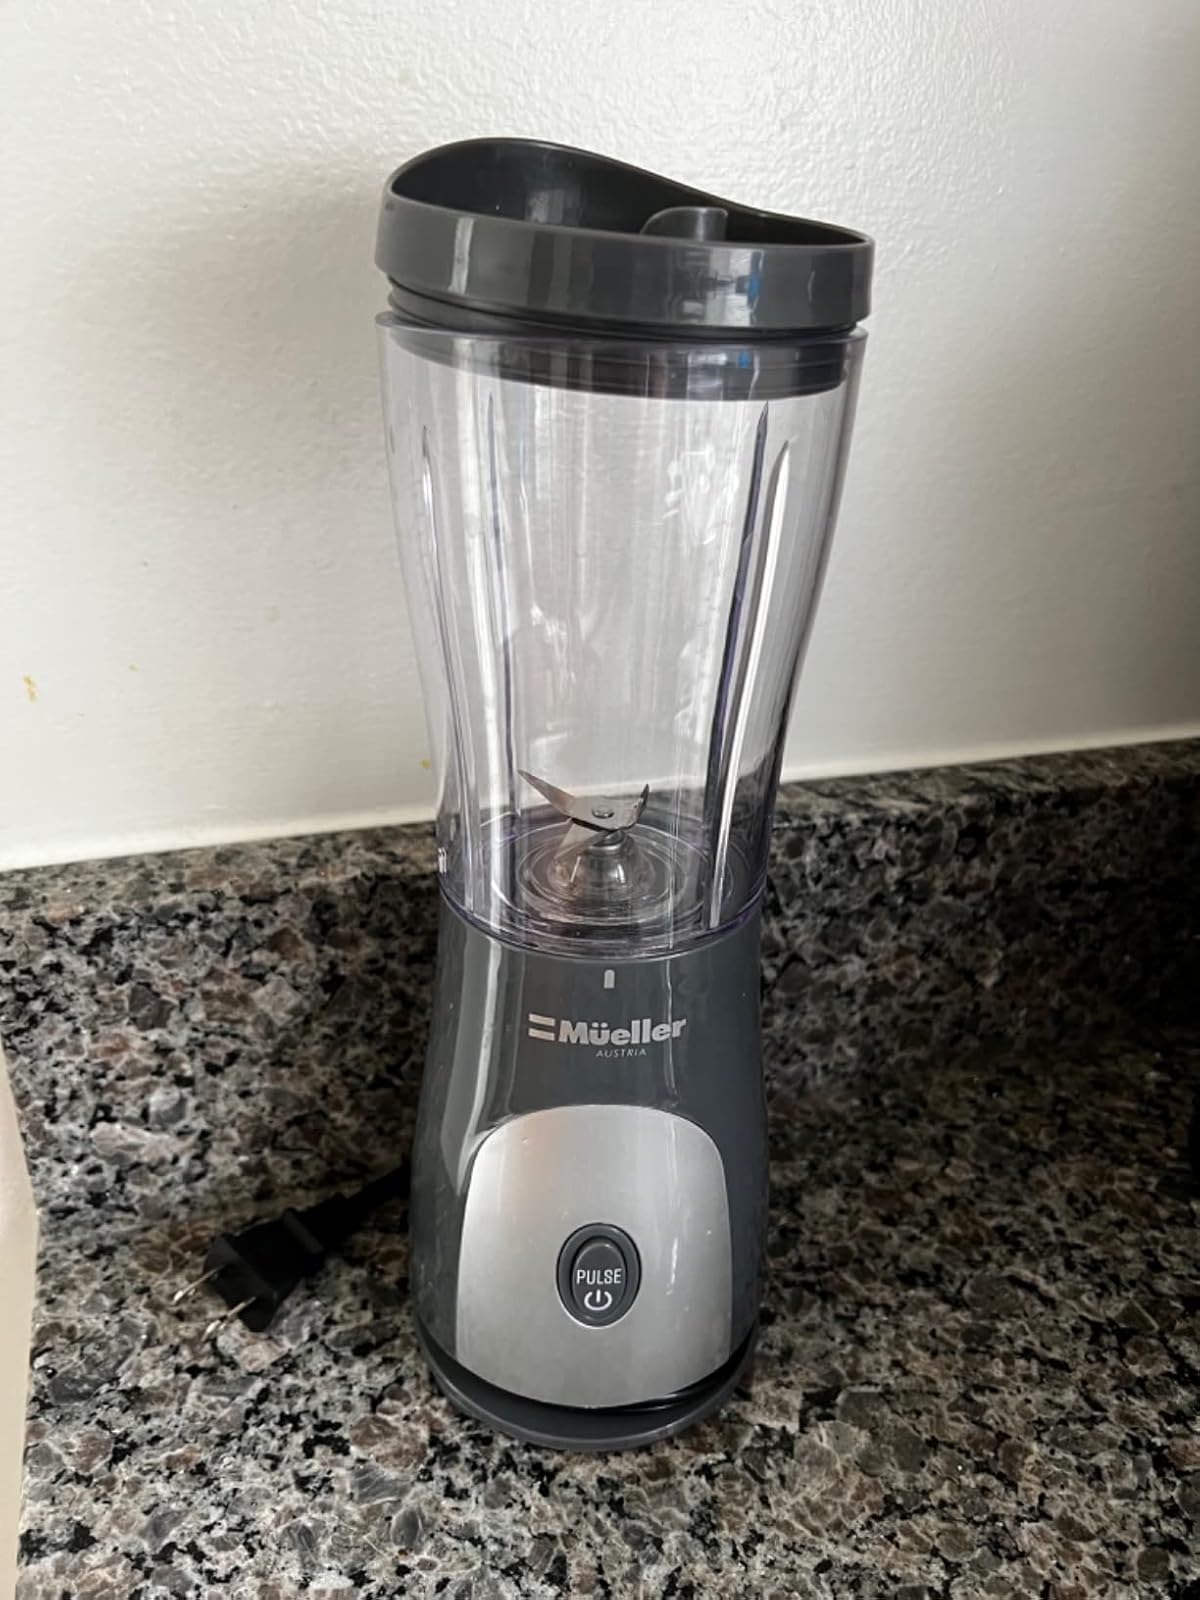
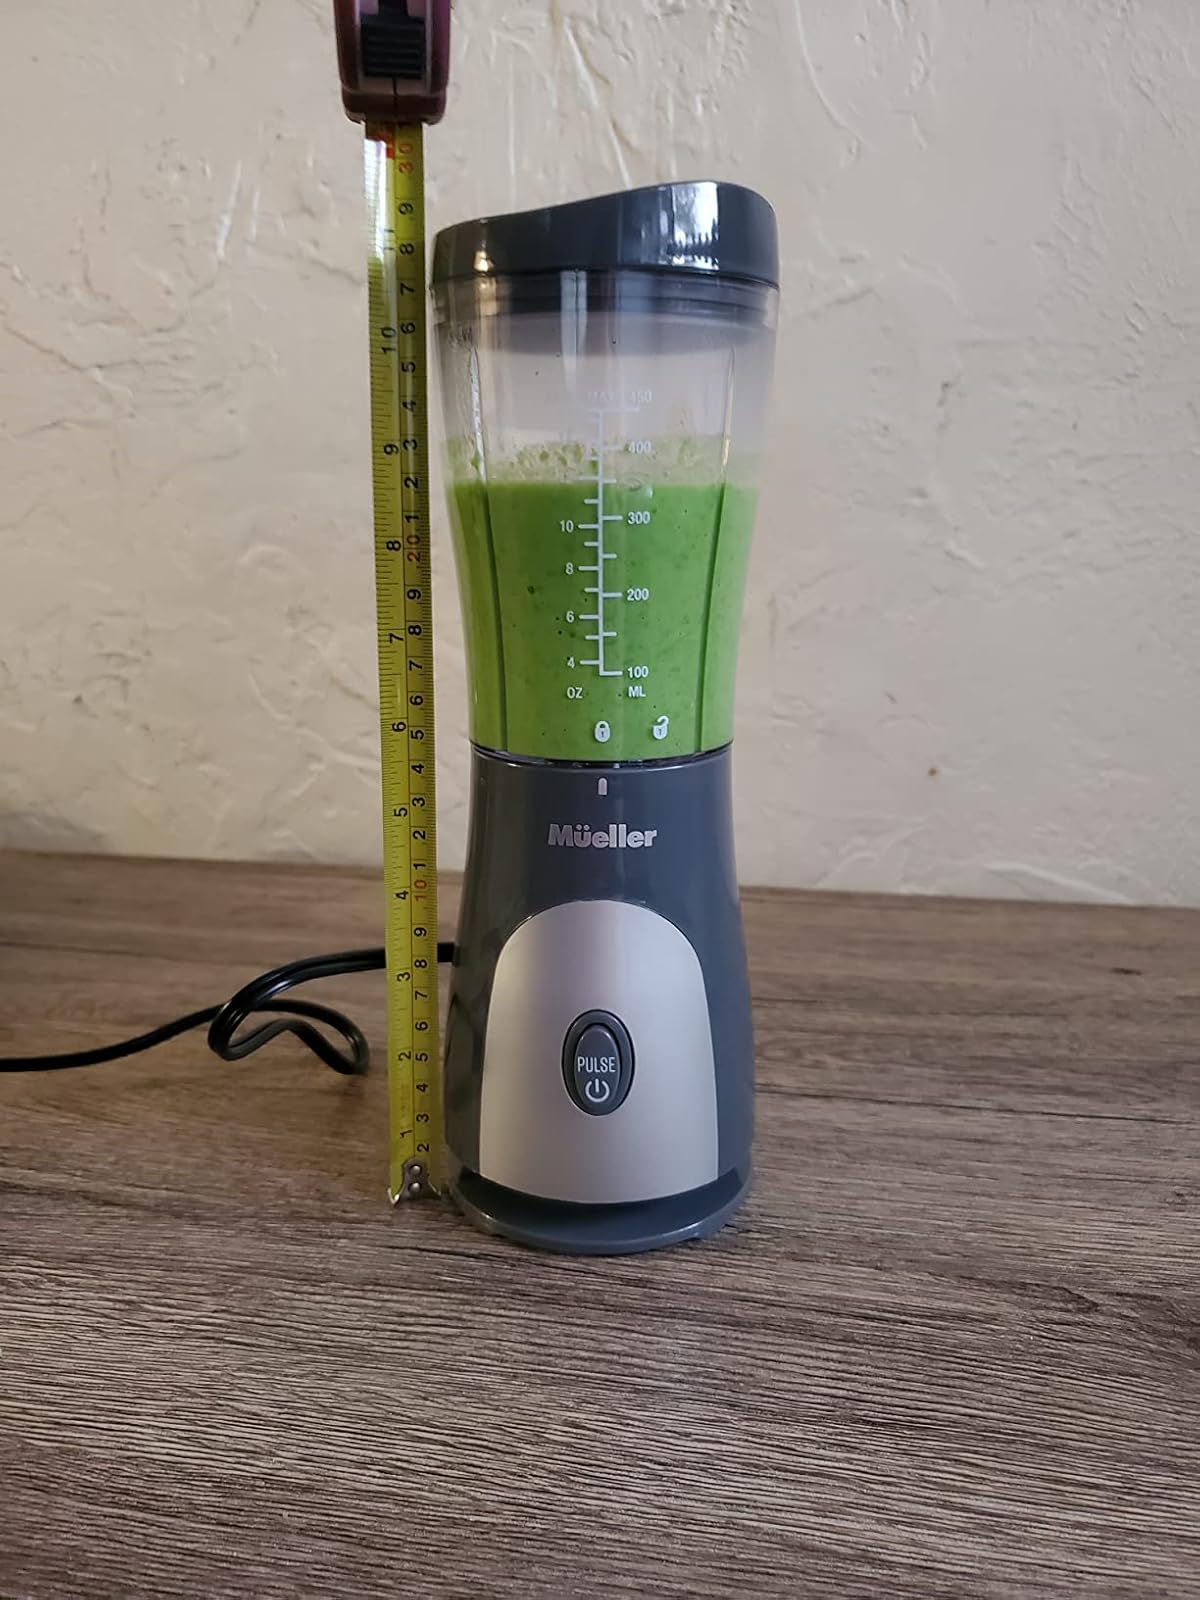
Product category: items_blender
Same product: yes